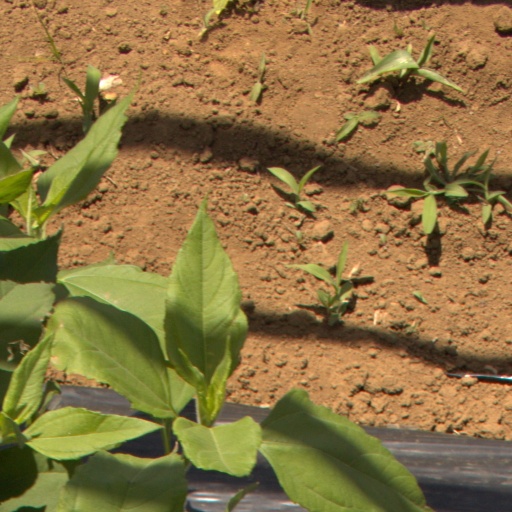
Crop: Jerusalem artichoke